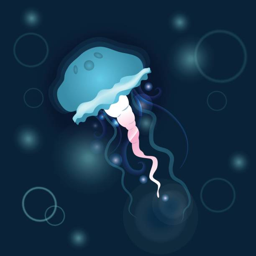
blue jellyfish swimming in a dark water .